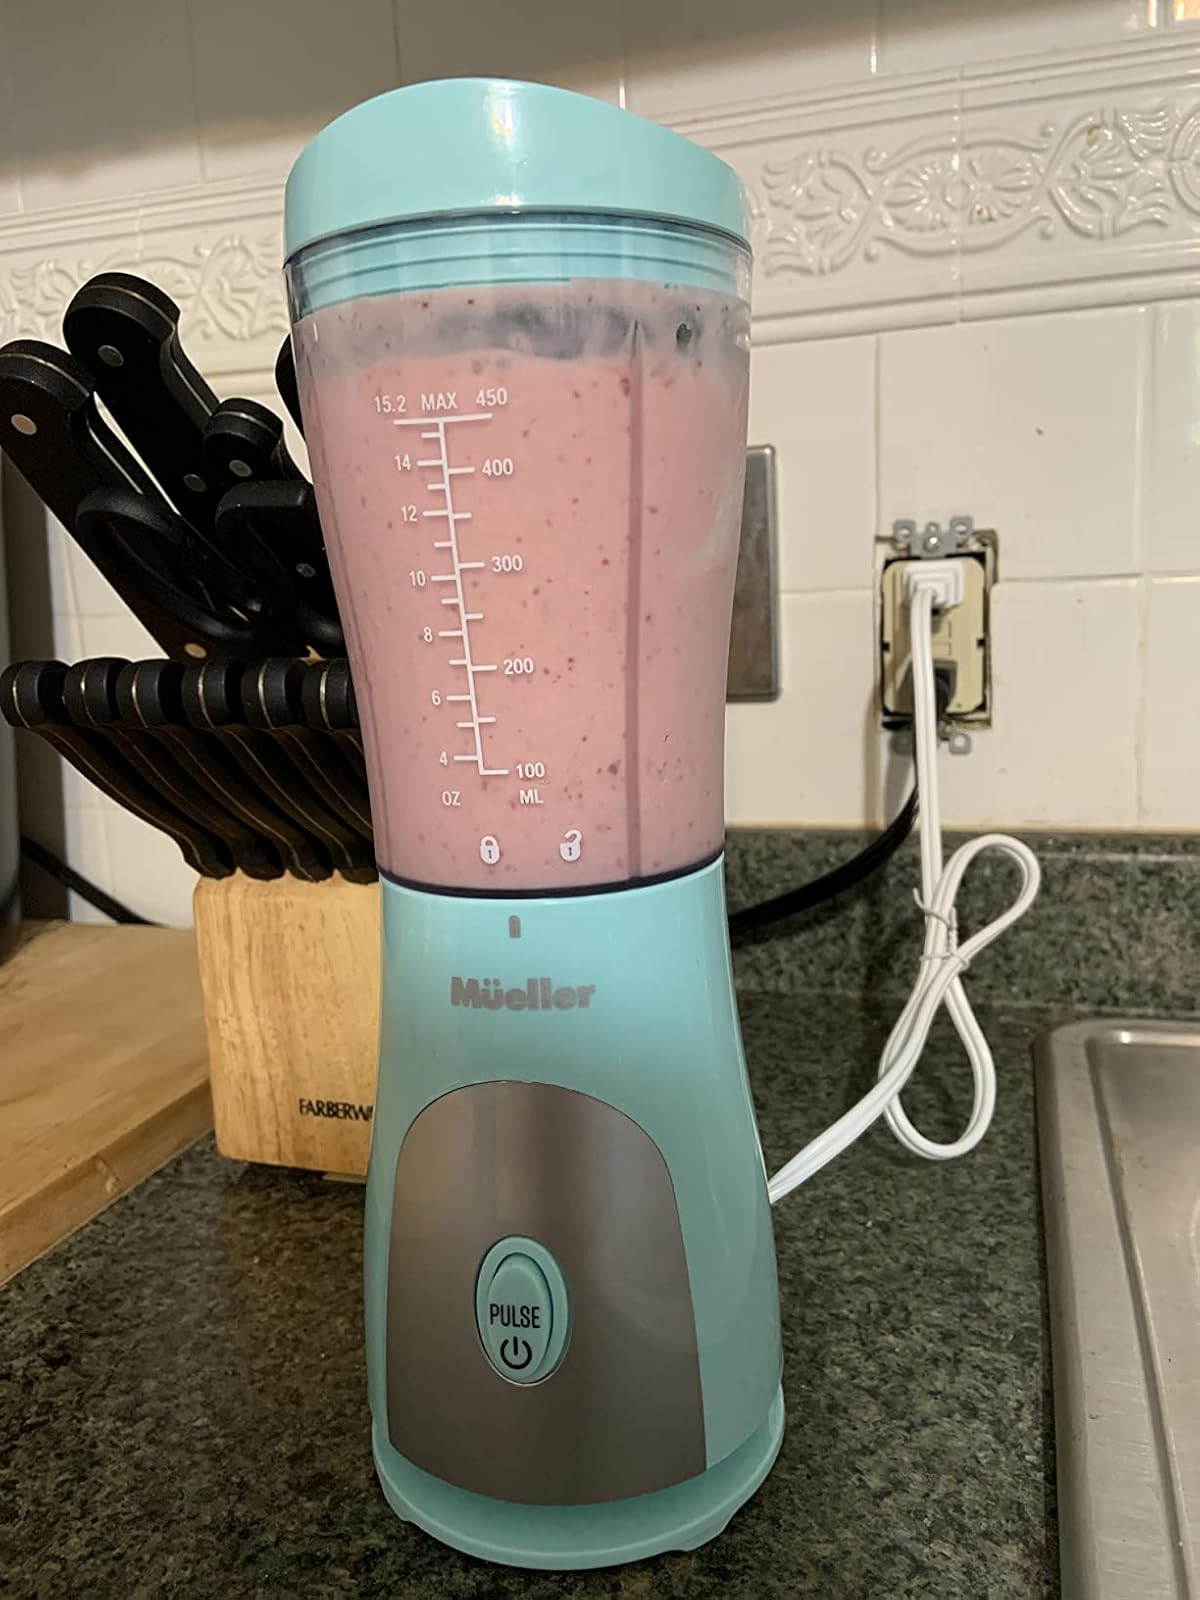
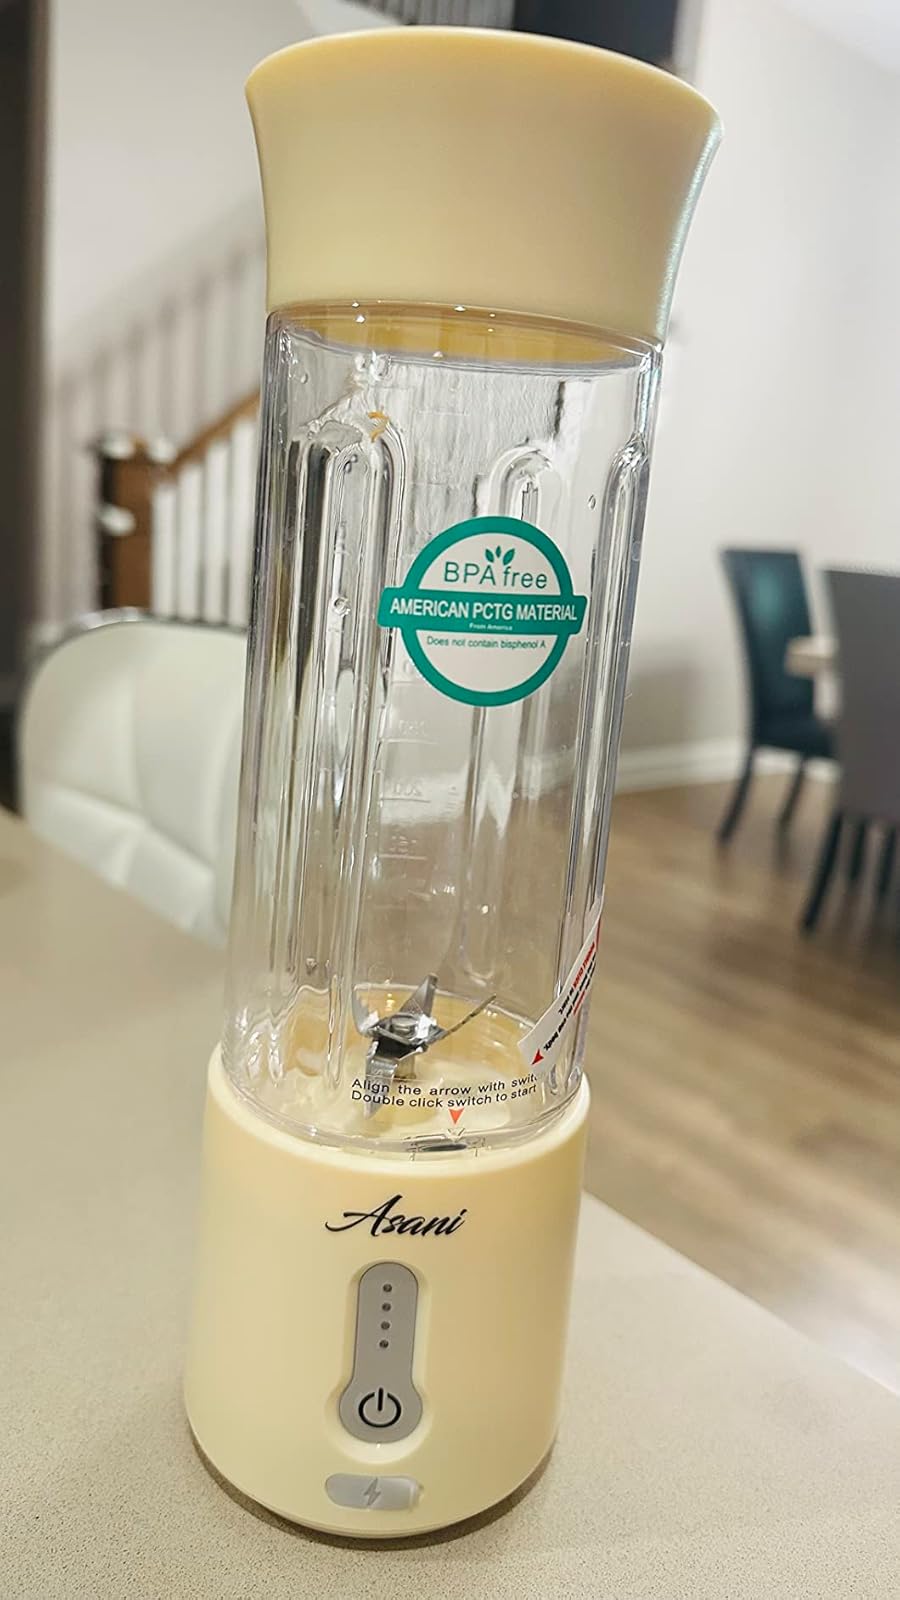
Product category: items_blender
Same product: no